Adolfo Aldana

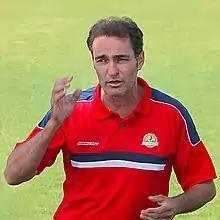
Aldana in 2013

Adolfo Aldana Torres (born 5 January 1966) is a Spanish former professional footballer who played as a right midfielder.